Dark skin

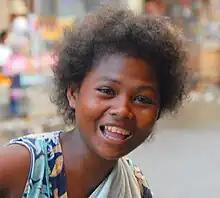
Ati woman, Philippinesthe Negritos are an indigenous people of Southeast Asia.

Natives of Buka and Bougainville at the northern Solomon Islands in Melanesia and the Chopi people of Mozambique in the southeast coast of Africa have darker skin than other surrounding populations. The native people of Bougainville, Papua New Guinea, have some of the darkest skin pigmentation in the world. Although these people are widely separated they share similar physical environments. In both regions, they experience very high UVR exposure from cloudless skies near the equator which is reflected from water or sand. Water reflects, depending on colour, about 10 to 30% of UVR that falls on it.